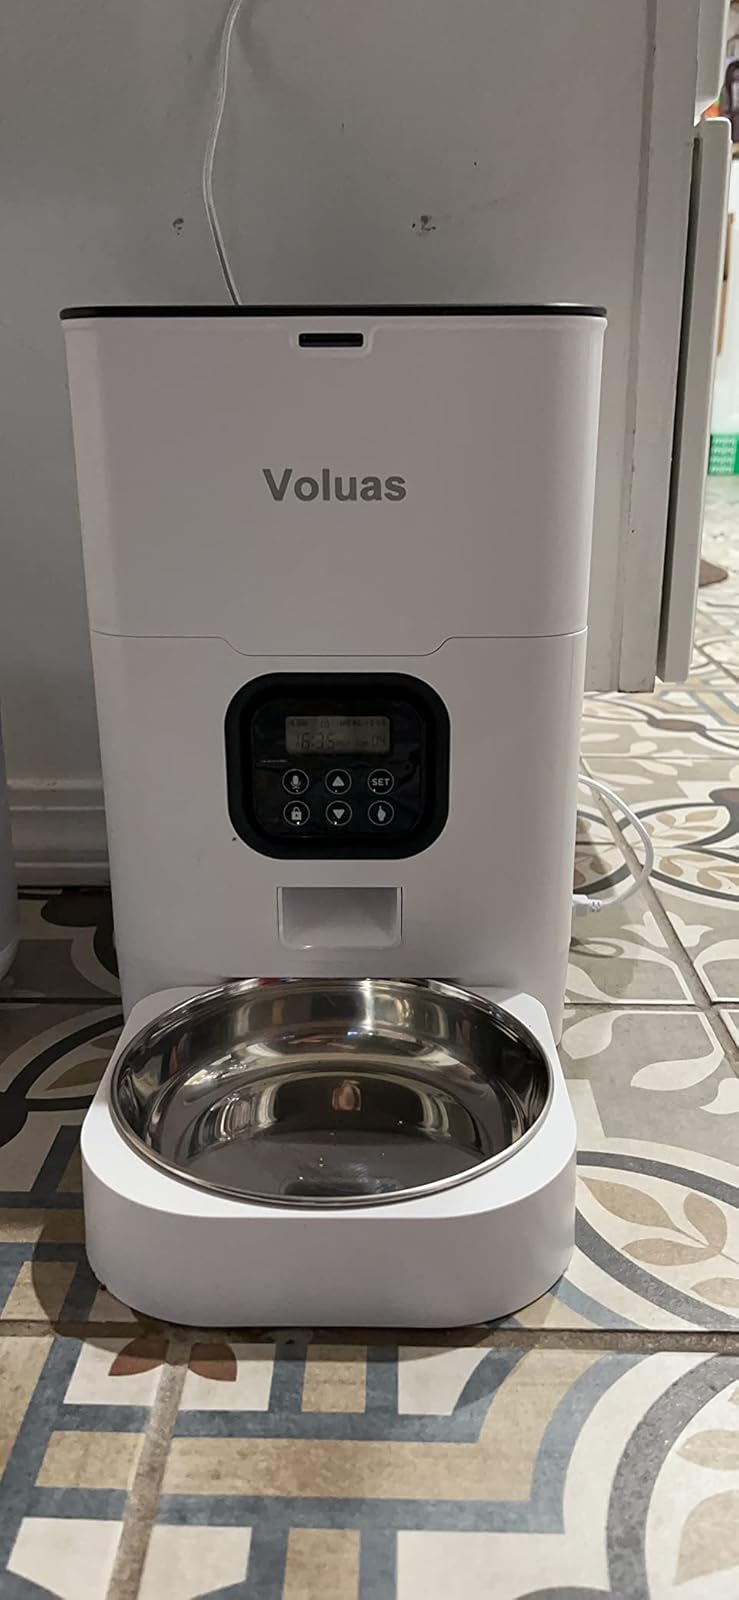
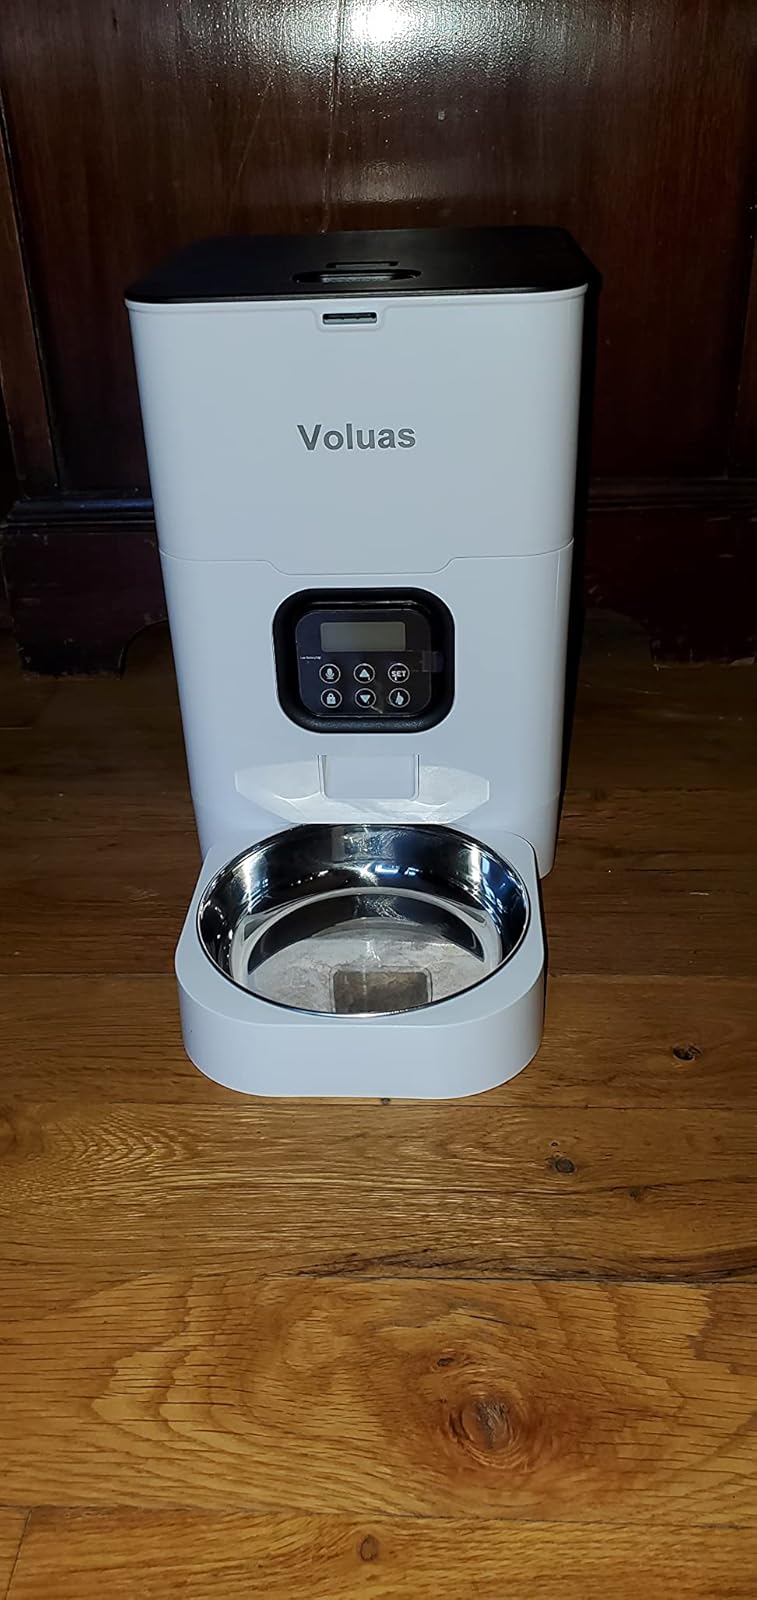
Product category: items_feeder
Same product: yes